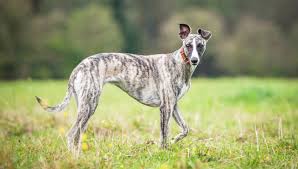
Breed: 234-n000065-whippet